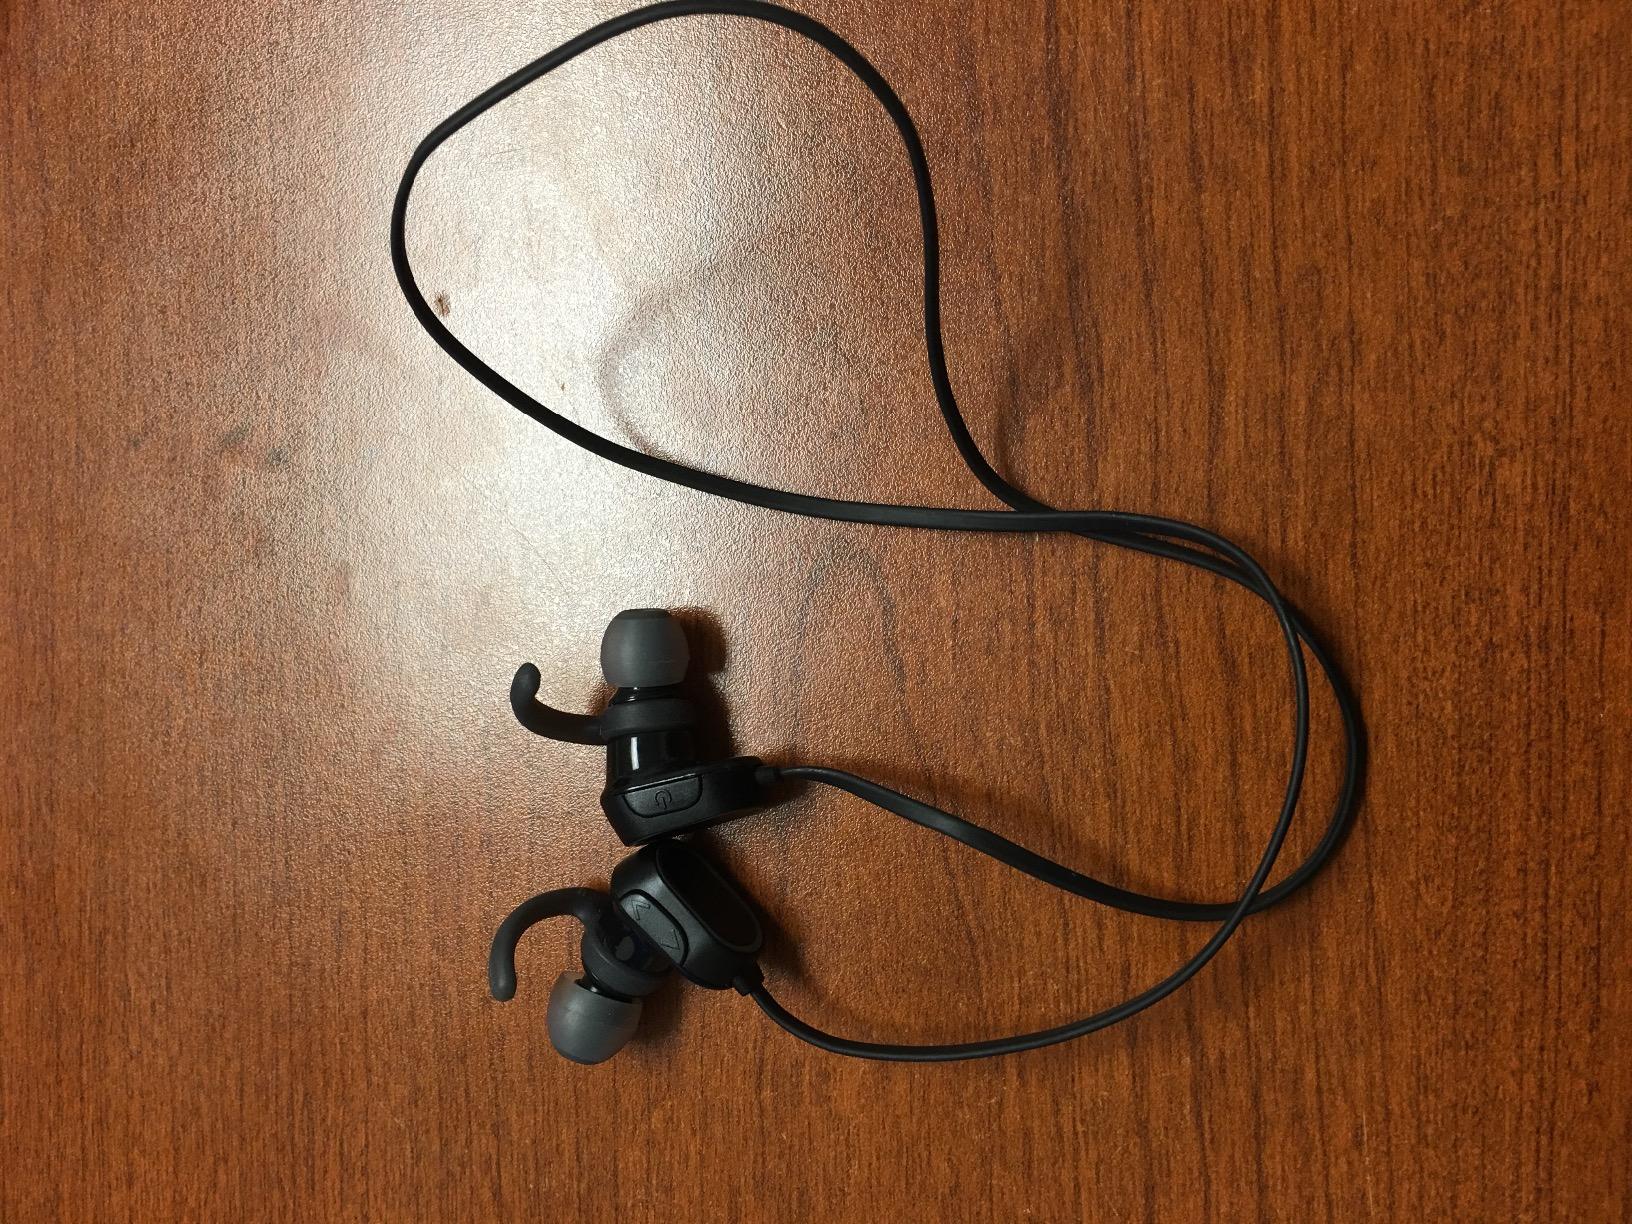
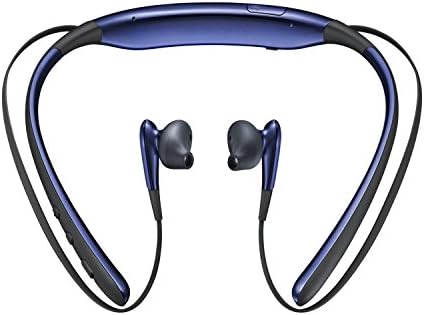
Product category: headphones
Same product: no